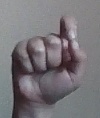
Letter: fa